Franklin's Gardens

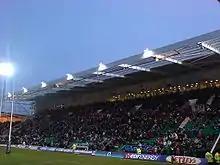
The cinch Stand (formerly The Burrda Stand and Elite Insurance Stand), 2007

The Carlsberg Stand was constructed between April and September 2001, in order for it to be constructed, Saints demolished both the old terrace, as well as the Ritzy bar which previously stood where the current members car park lies.